Christoph Ernst Friedrich von Forcade de Biaix

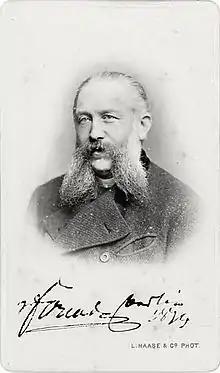
Christoph Ernst Friedrich von Forcade de Biaix (1821–1891). Photograph by Leopold Haase & Company, Berlin, circa 1874

Christoph Ernst Friedrich von Forcade de Biaix (* 17 September 1821, Büren near Paderborn; † 18 July 1891 at Reckenberg Castle, in Lichtenfels, Hesse) was a German Rittergut owner, Appellate Court Judge in Hamm, Supreme Court Judge in Berlin and Member of parliament in the German Reichstag.